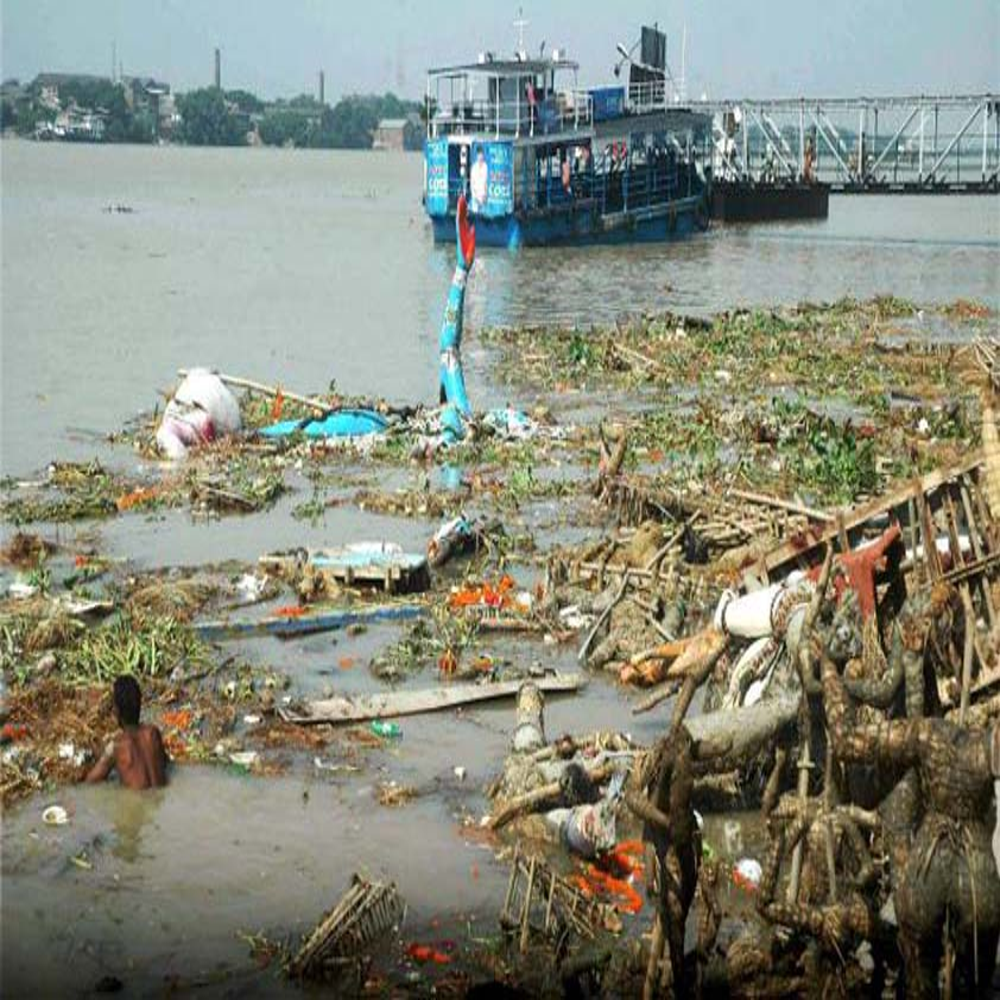
Body of water present: yes
Land polluted: yes
Water polluted: yes
Pollution percentage: 70%